Navel piercing

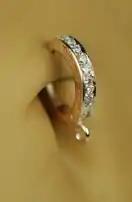
Clip-on belly jewelry

The jewelry used in navel piercing is commonly called "belly rings". Belly rings are a midriff-revealing version of earrings.